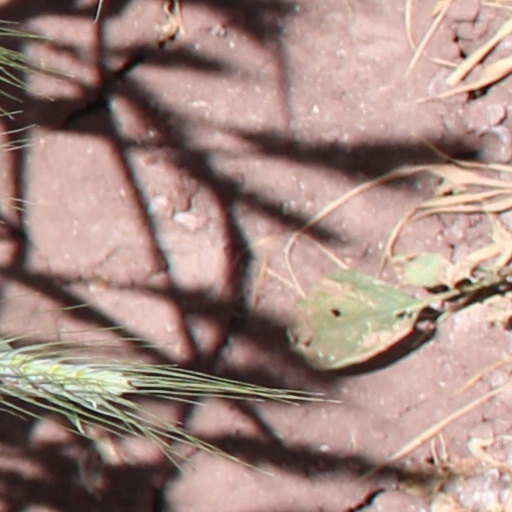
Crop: wheat